Charlton-on-Otmoor

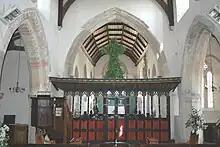
Garlanded rood on 16th-century screen in St Mary the Virgin parish church

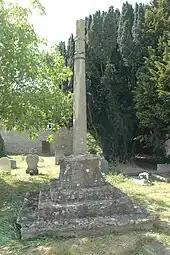
13th-century shaft cross in St Mary's churchyard

In the early 16th century the present rood screen and rood loft (for a crucifix between the chancel and nave) were added to the church. During the English Reformation Edward VI's injunctions of 1547 instructed that rood screens and lofts be removed from all churches in England and Wales. Charlton's screen and loft survived these injunctions, and in the 20th century the critic Jennifer Sherwood judged them "the finest and most complete in the county".